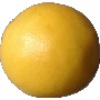
Label: Grapefruit White 1